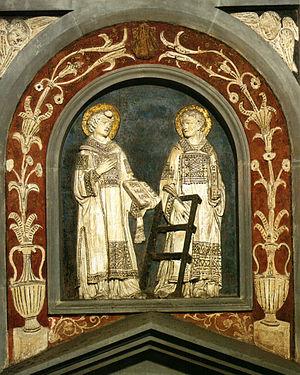
La Sagrestia Vecchia est l'annexe de la basilique San Lorenzo de Florence; accessible par son transept gauche, elle est considérée comme l'un des monuments les plus importants de l'architecture du début de la Renaissance italienne.